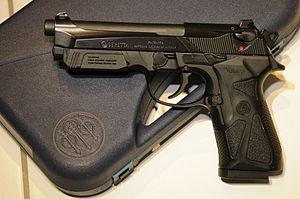
Produit par la firme italienne Beretta depuis 2006, le pistolet semi-automatique à carcasse polymère Beretta 90-TWO est à la fois une modernisation et un successeur possible du Beretta 92FS.